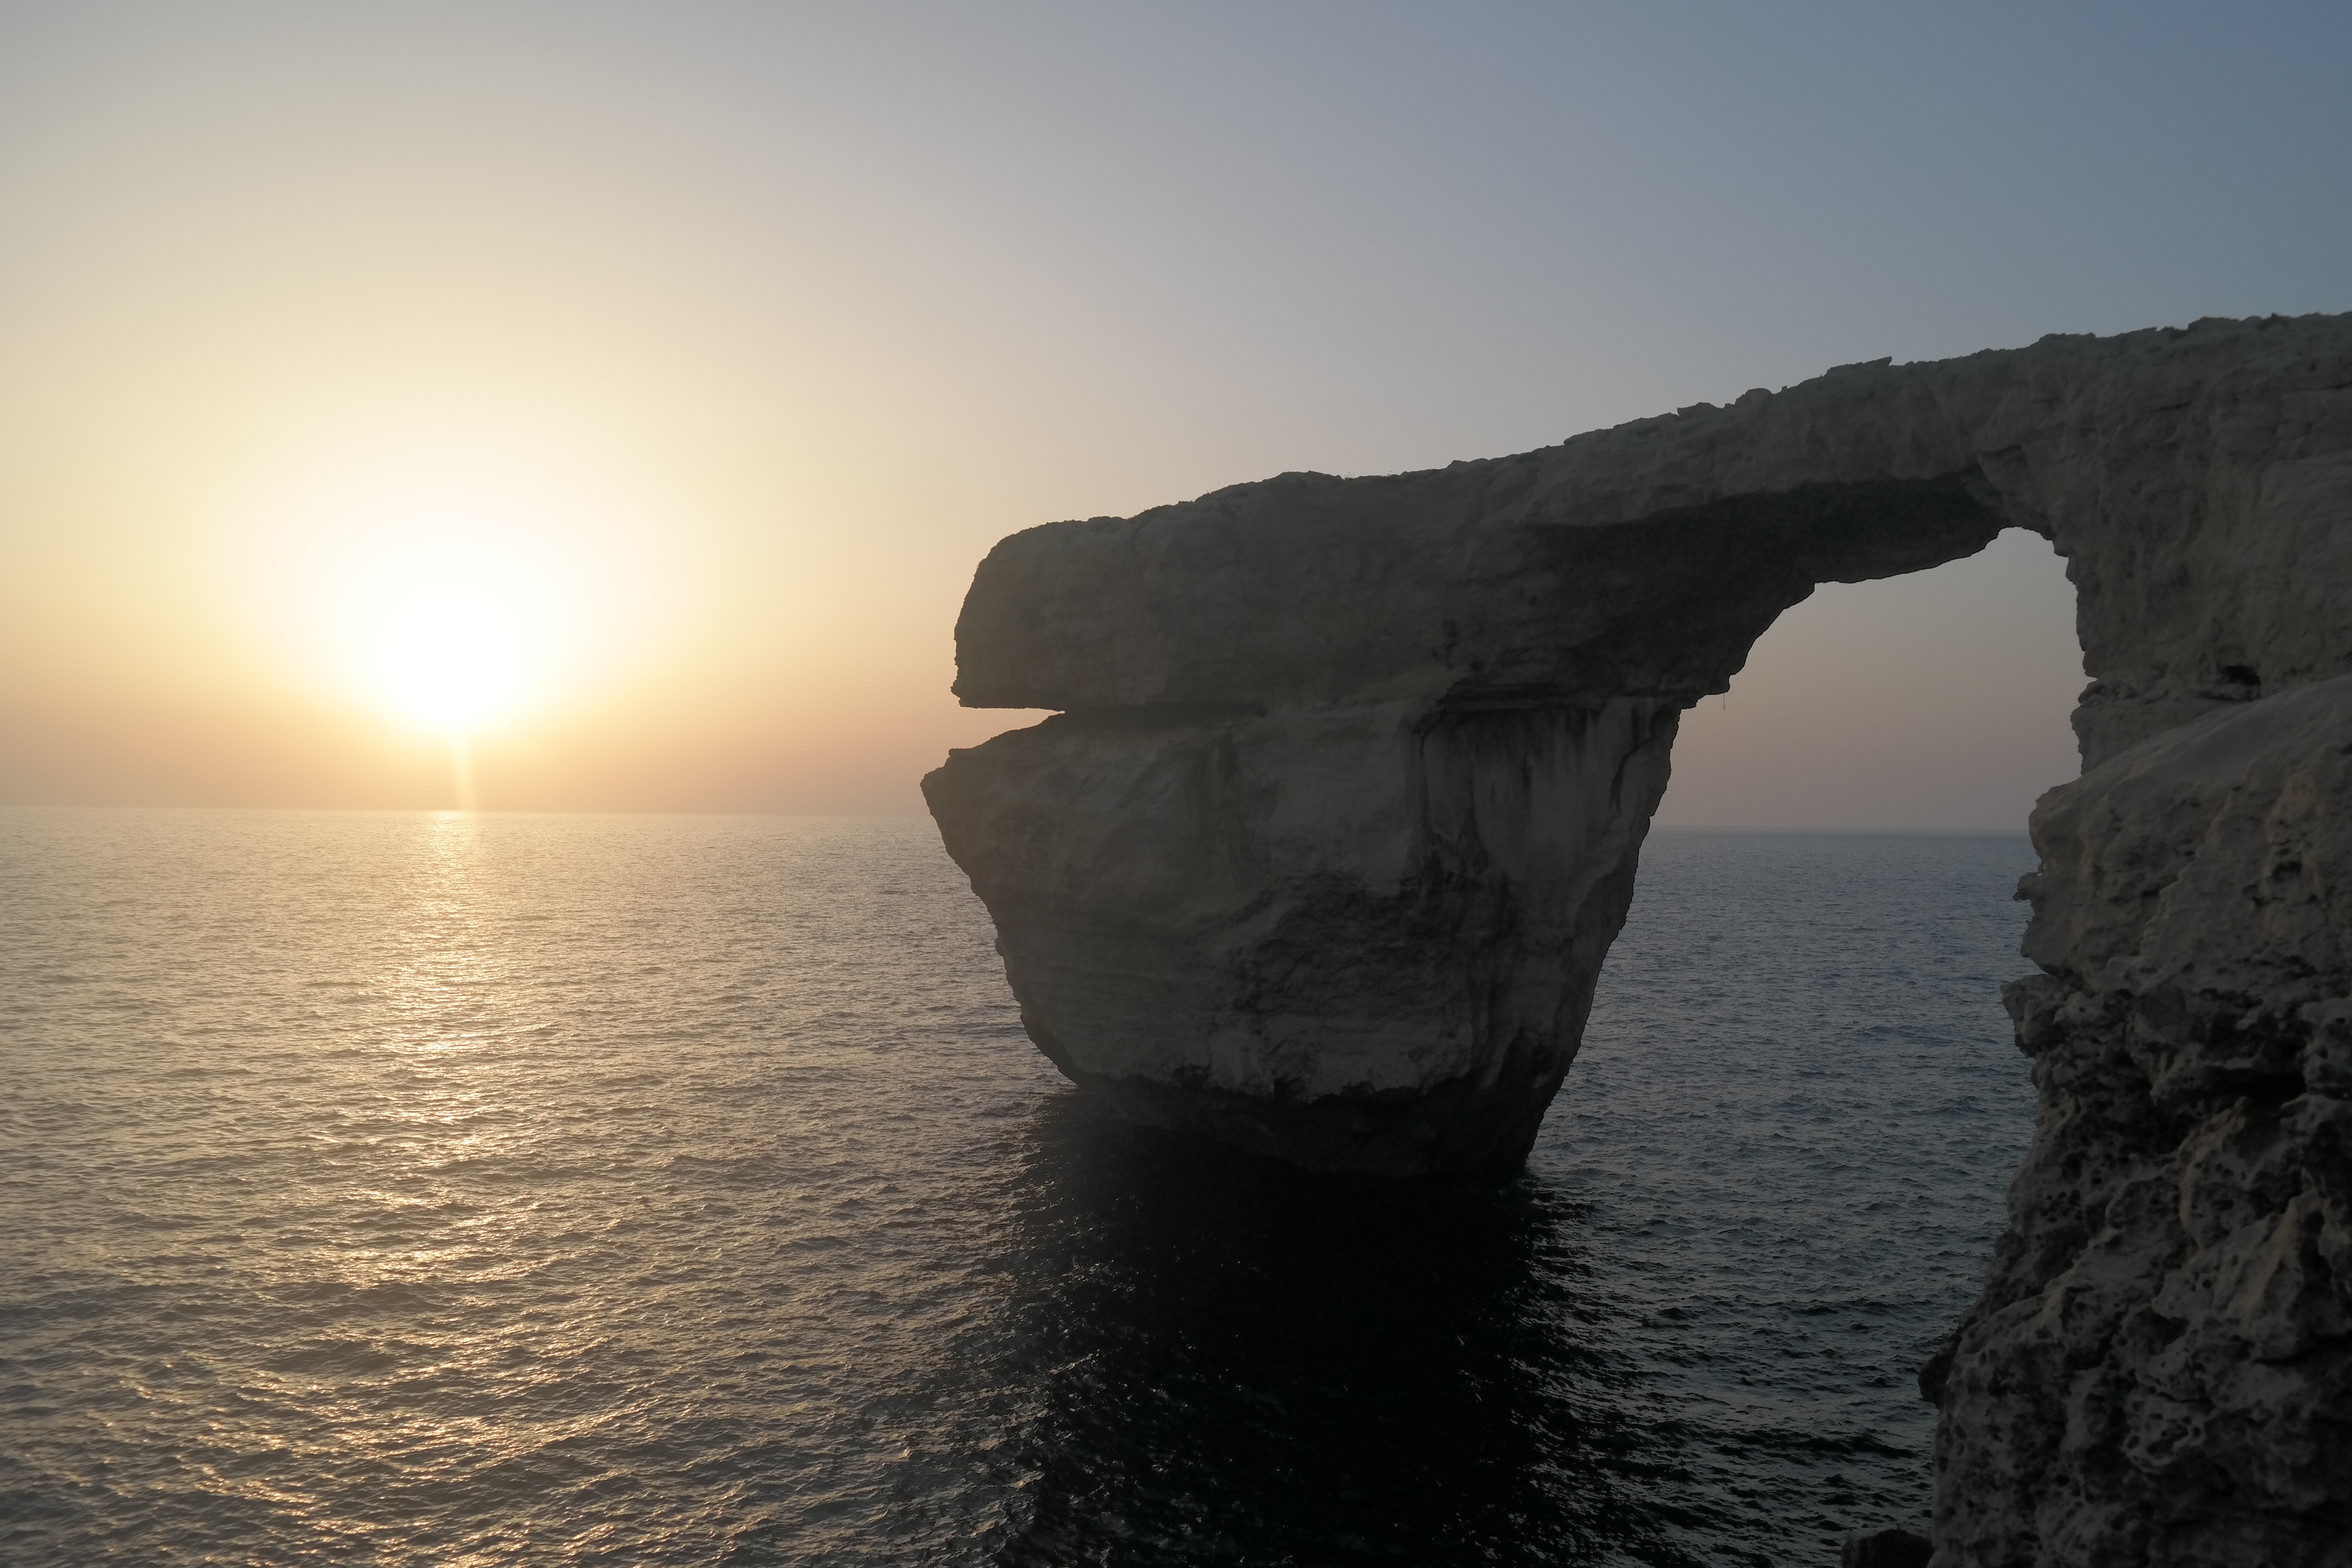
sea, coast, rock, ocean, horizon, sunrise, sunset, sunlight, morning, shore, wave, dawn, cliff, dusk, reflection, bay, terrain, body of water, cape, gozo, azure window, atmospheric phenomenon